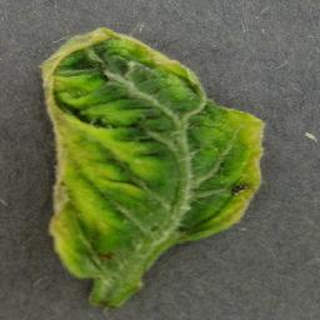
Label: tomato_yellow_leaf_curl_virus